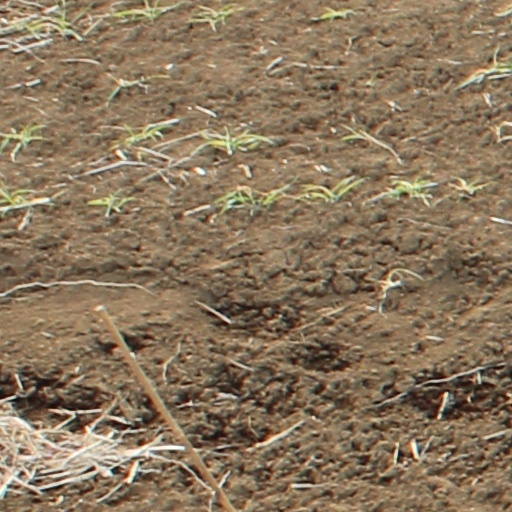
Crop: wheat